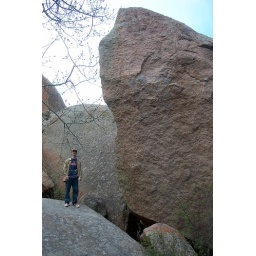
Taken while hiking the turtle rock trail in the Vedauwoo area